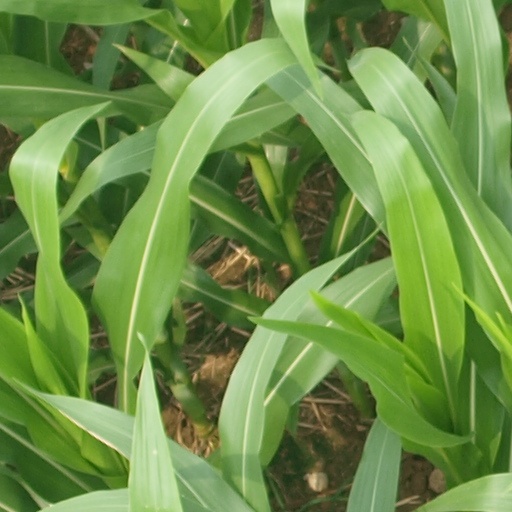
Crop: maize; corn